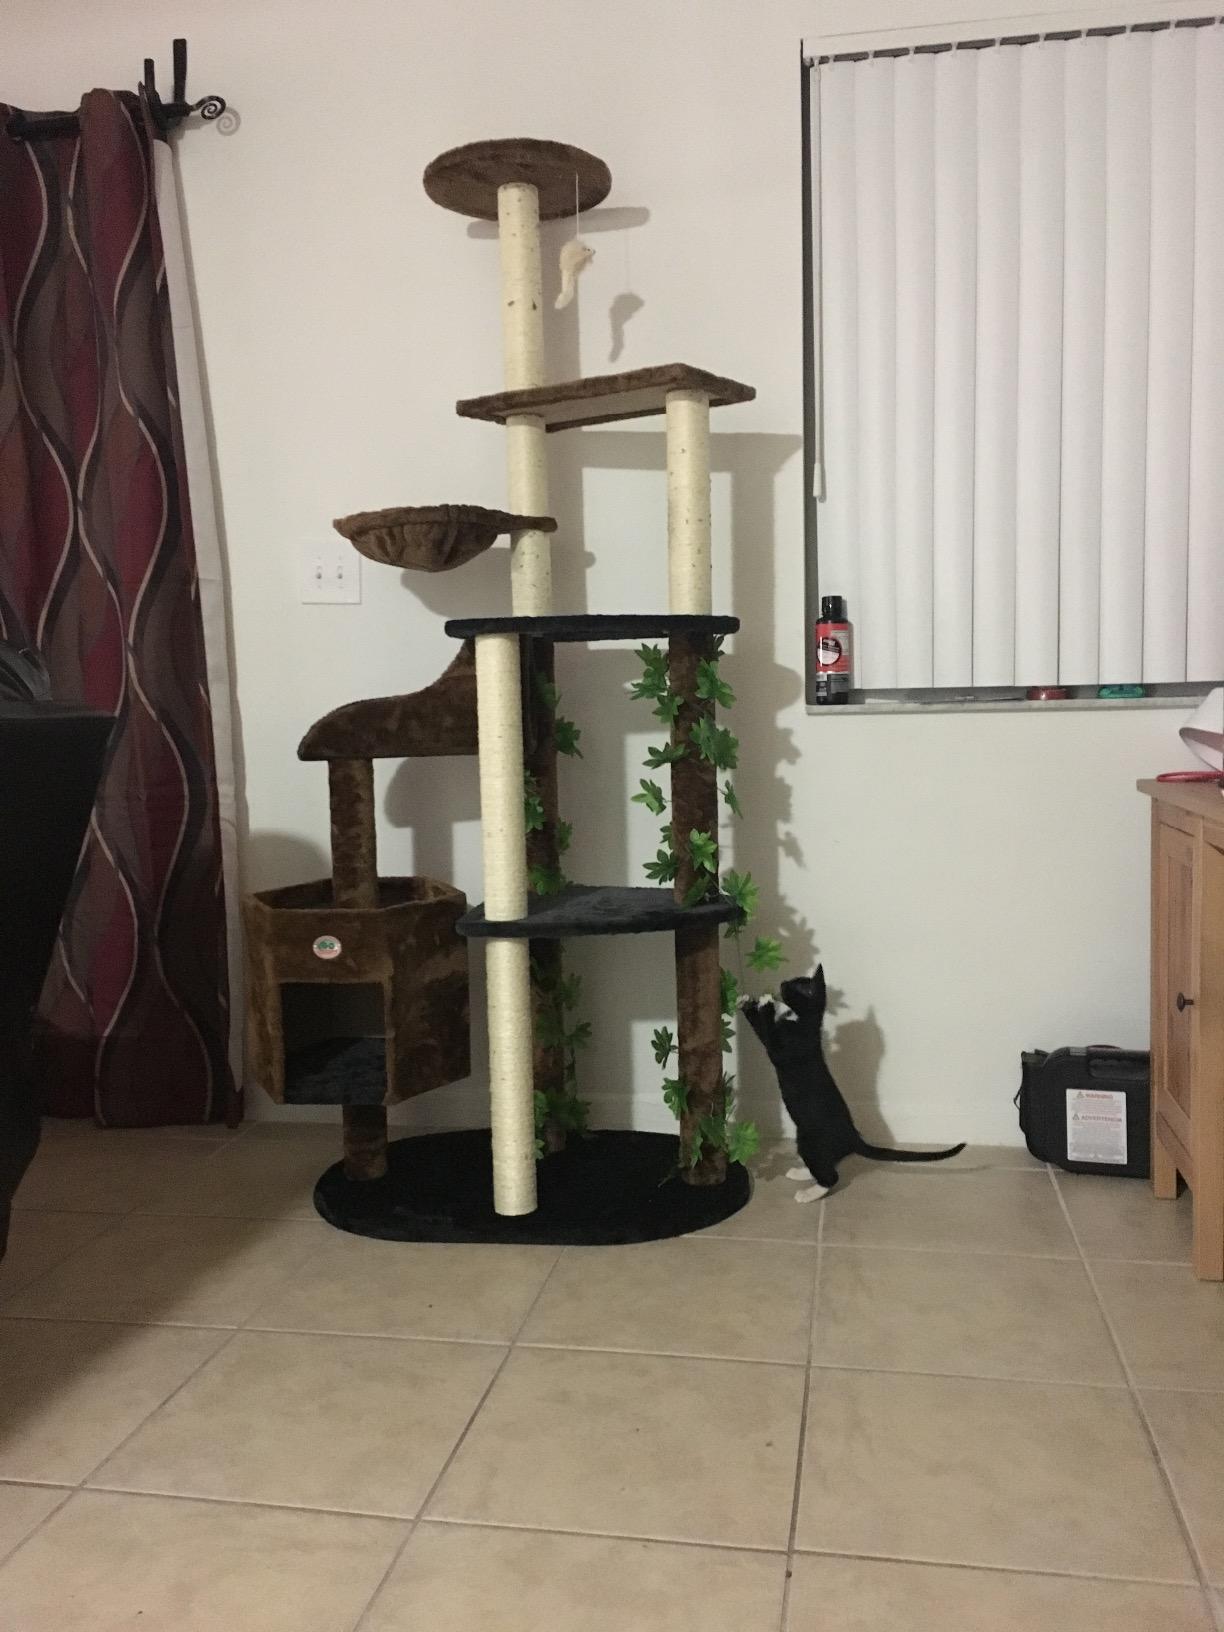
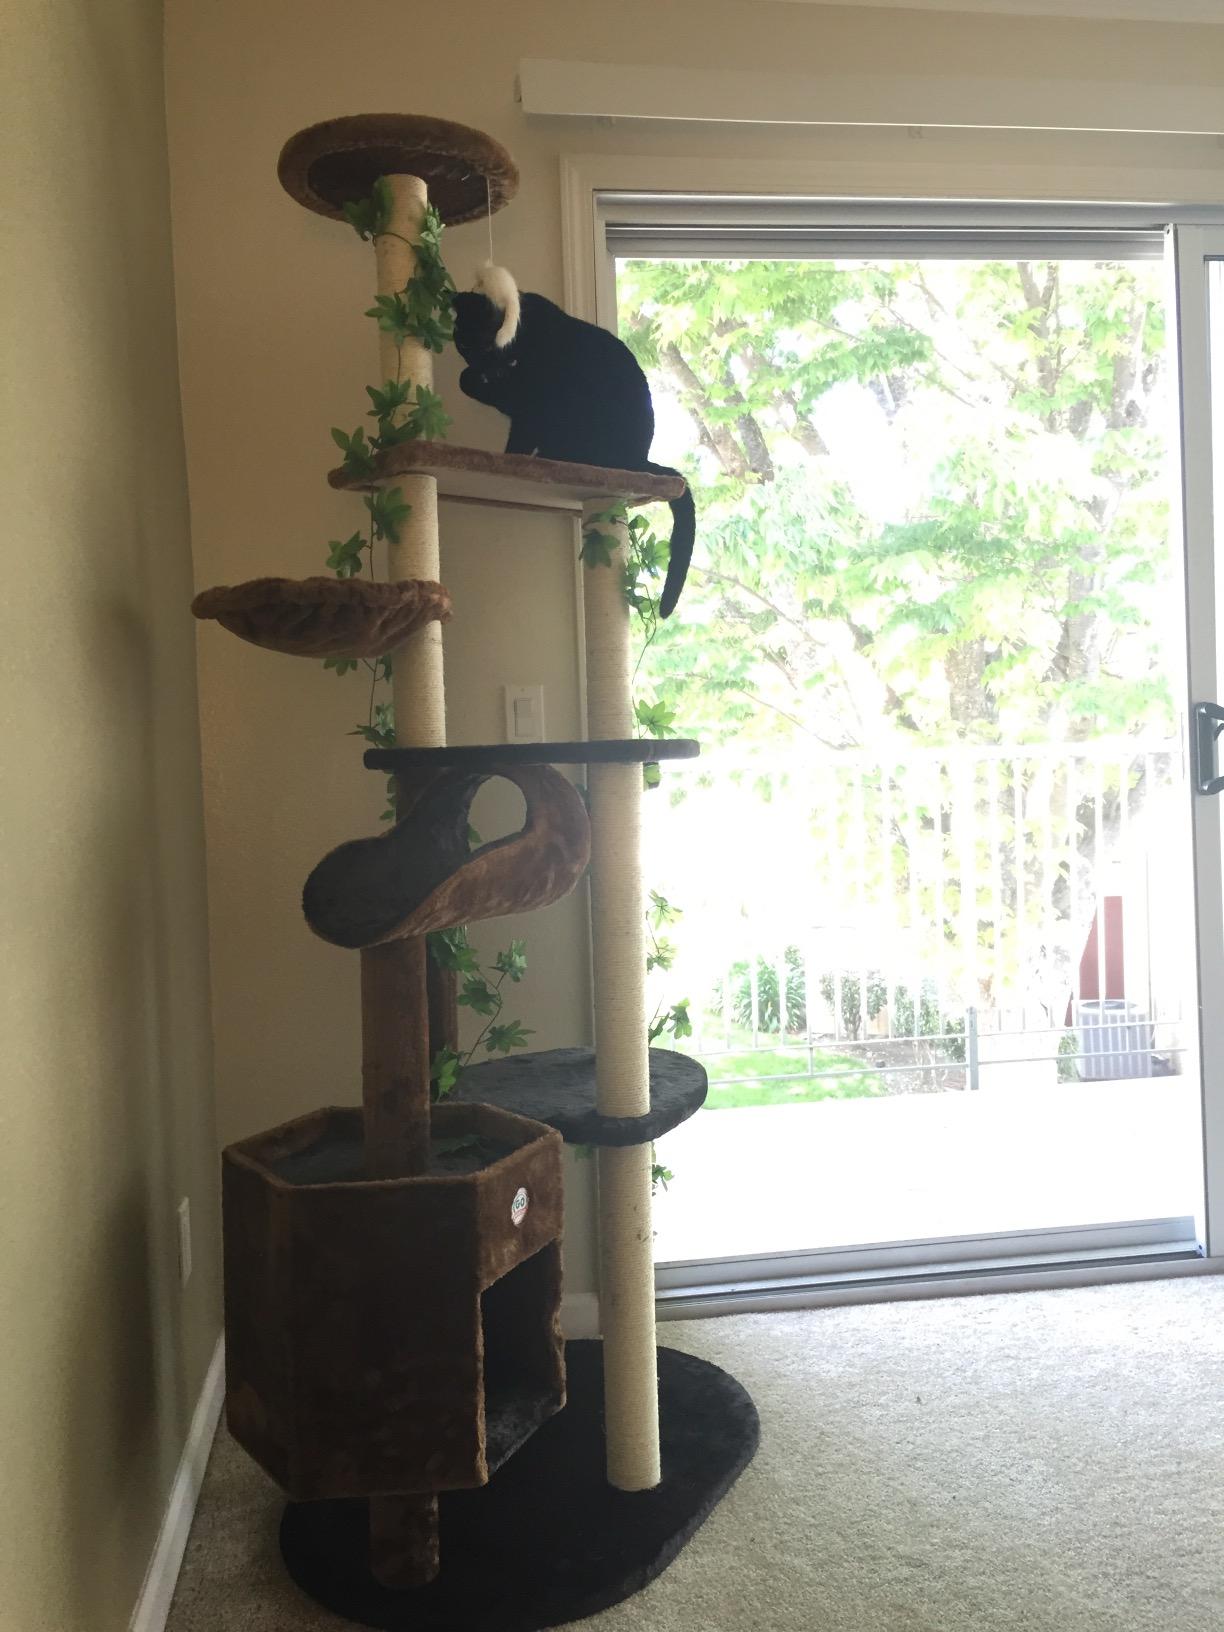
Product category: items_cat tree
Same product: yes